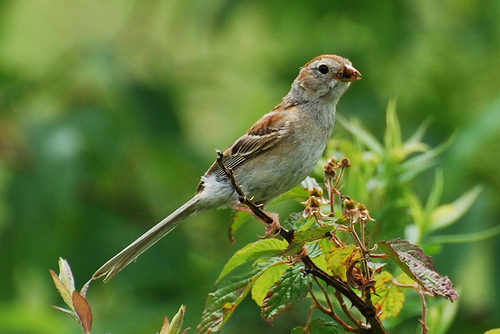
this tan and brown bird has an elongated body and tail and a short, slightly thick beak.
a mostly white bird with some brown sections on its wingbars.
this bird has long retricles that are nearly the length of its body, cream-colored breast and a brown crown and primaries.
a bird with a cream belly and breast, the bill is short and pointed with a long white tail.
this bird has brown feet, brown bill, brown wings, and a light gray body.
a small brown bird, with darker brown wings, and a small bill.
this lean, brown bird has a long tail and a short beak, jet black eyes, and varied tones all over its plumage, with darker primary feathers and lighter on the underside.
this bird has a short golden beak, and small brown wings.
this bird is brown with white and has a very short beak.
this bird has wings that are brown and has a white belly
Species: Field Sparrow